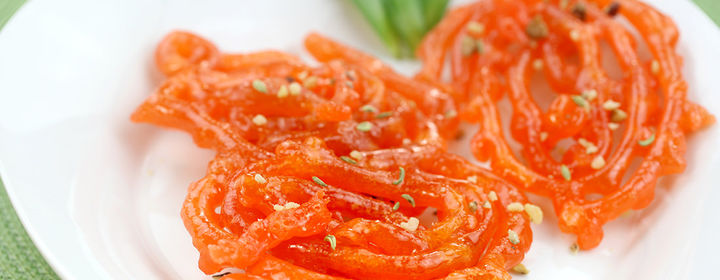
Dish: jalebi